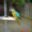
Label: bird